RCA Dimensia

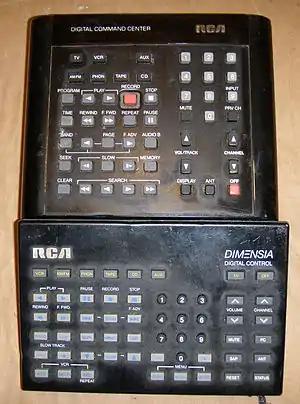
Digital Command Center and Dimensia Digital Control

The Dimensia system came with a very large and advanced universal remote, called "Dimensia Intelligent Audio Video" or "Dimensia Digital Control," variations of the Digital Command Center. The capabilities of this remote were far more advanced than many (perhaps any) other remotes at that time. For example, with other universal remotes you can control everything separately by controlling one component at a time; one command at a time. With the Dimensia remote, just pushing the VCR button will turn on the VCR, turn on the monitor and then play the tape in the VCR, assuming there is one in the VCR.